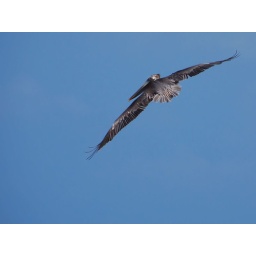
This pelican had just spotted a fish and was about to start his dive. This was taken in Tulum Mexico